Diana DiZoglio

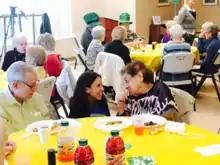
DiZoglio hosting a St. Patrick's Day luncheon at the North Andover Senior Center

DiZoglio was elected to the Massachusetts House of Representatives in 2012, running a successful primary challenge to incumbent State Representative David M. Torrisi. In the general election, DiZoglio defeated Republican nominee Karin Rhoton 62.8% to 37.0%.